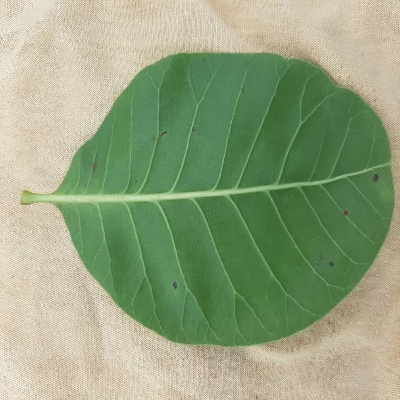
Crop: Cashew
Condition: anthracnose